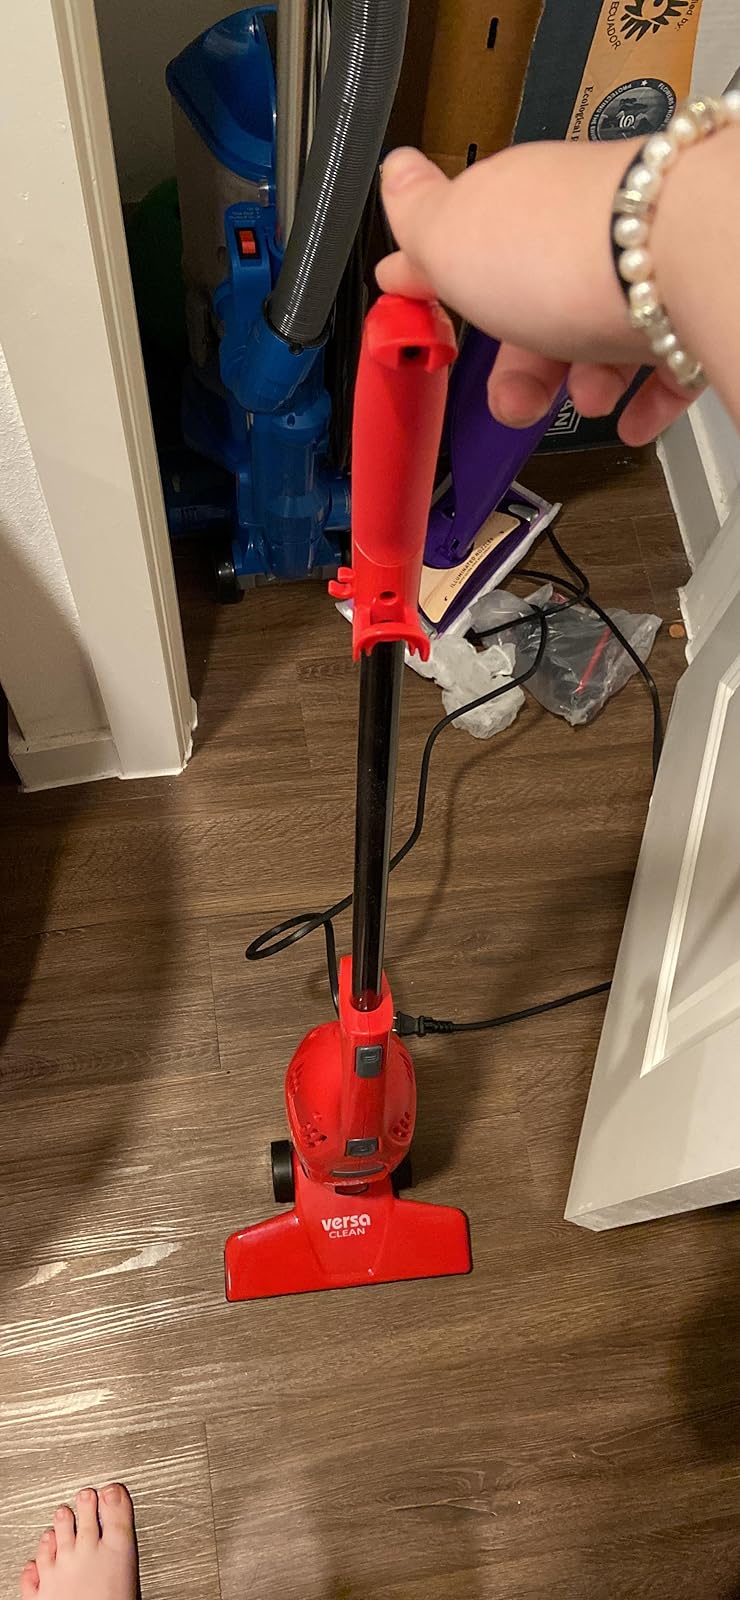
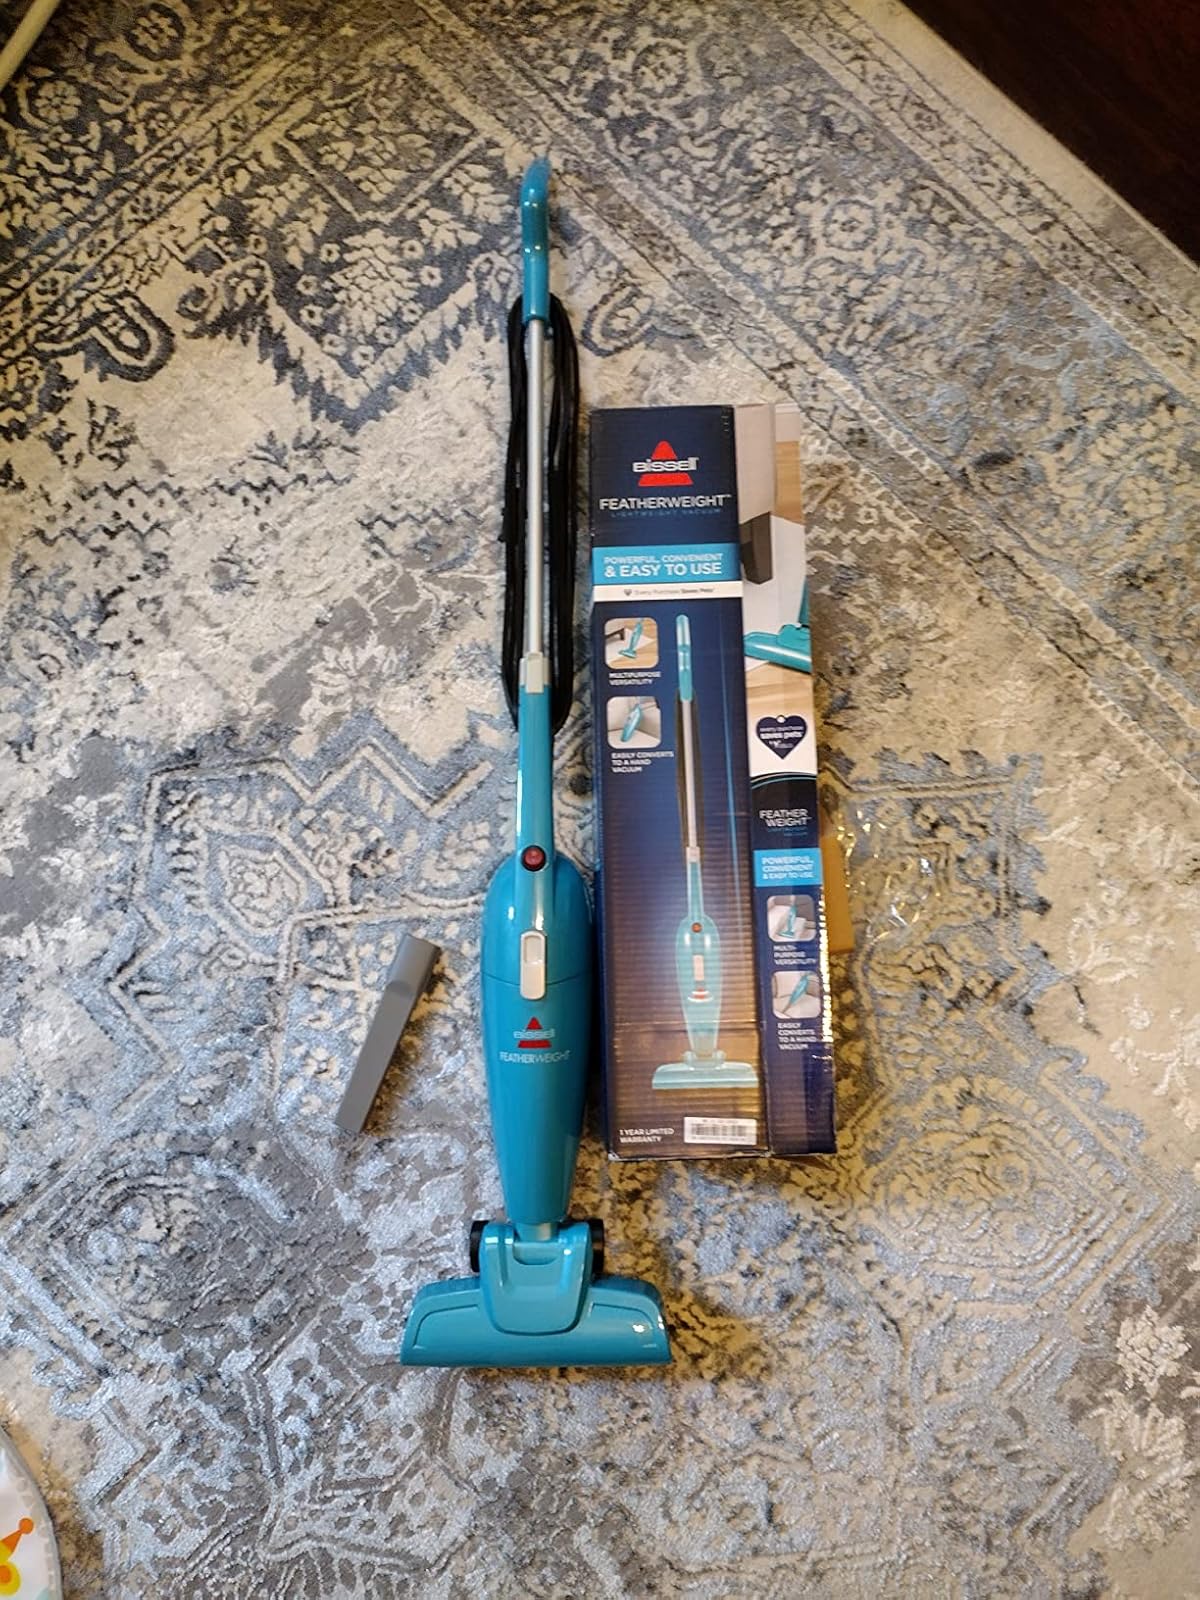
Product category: items_vacuum
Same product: no